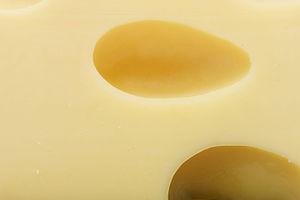
L'Emmental de Savoie est un fromage de vache au lait cru fabriqué en France dans les départements alpins de la Savoie et de la Haute-Savoie.